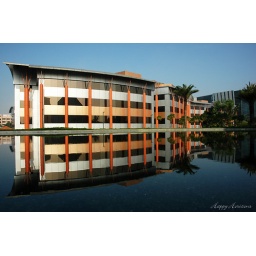
A building in my office campus....at morning 8 am.